Joining technology

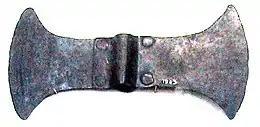
Bronze ax from the Messara tombs. Two riveted pieces.

The joints between pieces of wood (natural or processed), between materials similar to joint effects (for example, plastic foam boards) and combined materials can be various. If the parts to be joined include (in addition to wood) metals, ceramic materials or polymers, the joints can be more elaborate.